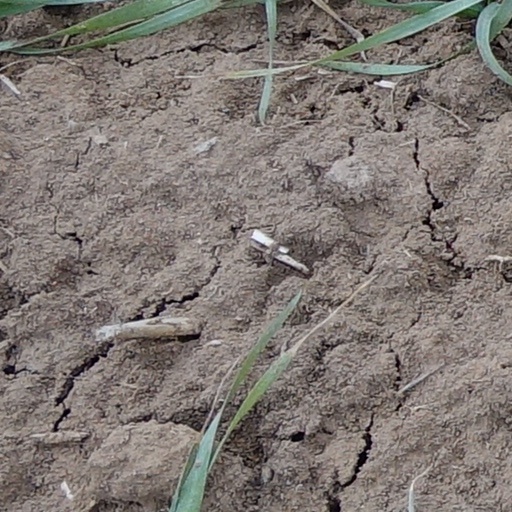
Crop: wheat